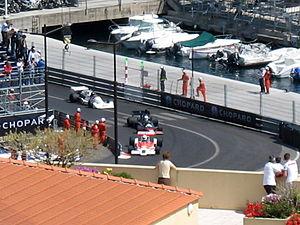
Le Grand Prix automobile de Monaco 2008, disputé sur le circuit de Monaco le 25 mai 2008, est la 791ᵉ course du championnat du monde de Formule 1 courue depuis 1950 et la sixième manche du championnat 2008. Disputée sur une distance de soixante-seize tours au lieu des soixante-dix-huit initialement prévus, l'épreuve est remportée par le pilote McLaren, Lewis Hamilton. Robert Kubica, pilote de l'équipe BMW Sauber, termine deuxième tandis que Felipe Massa, parti en pole position, s'empare de la troisième place au volant de la Ferrari F2008.